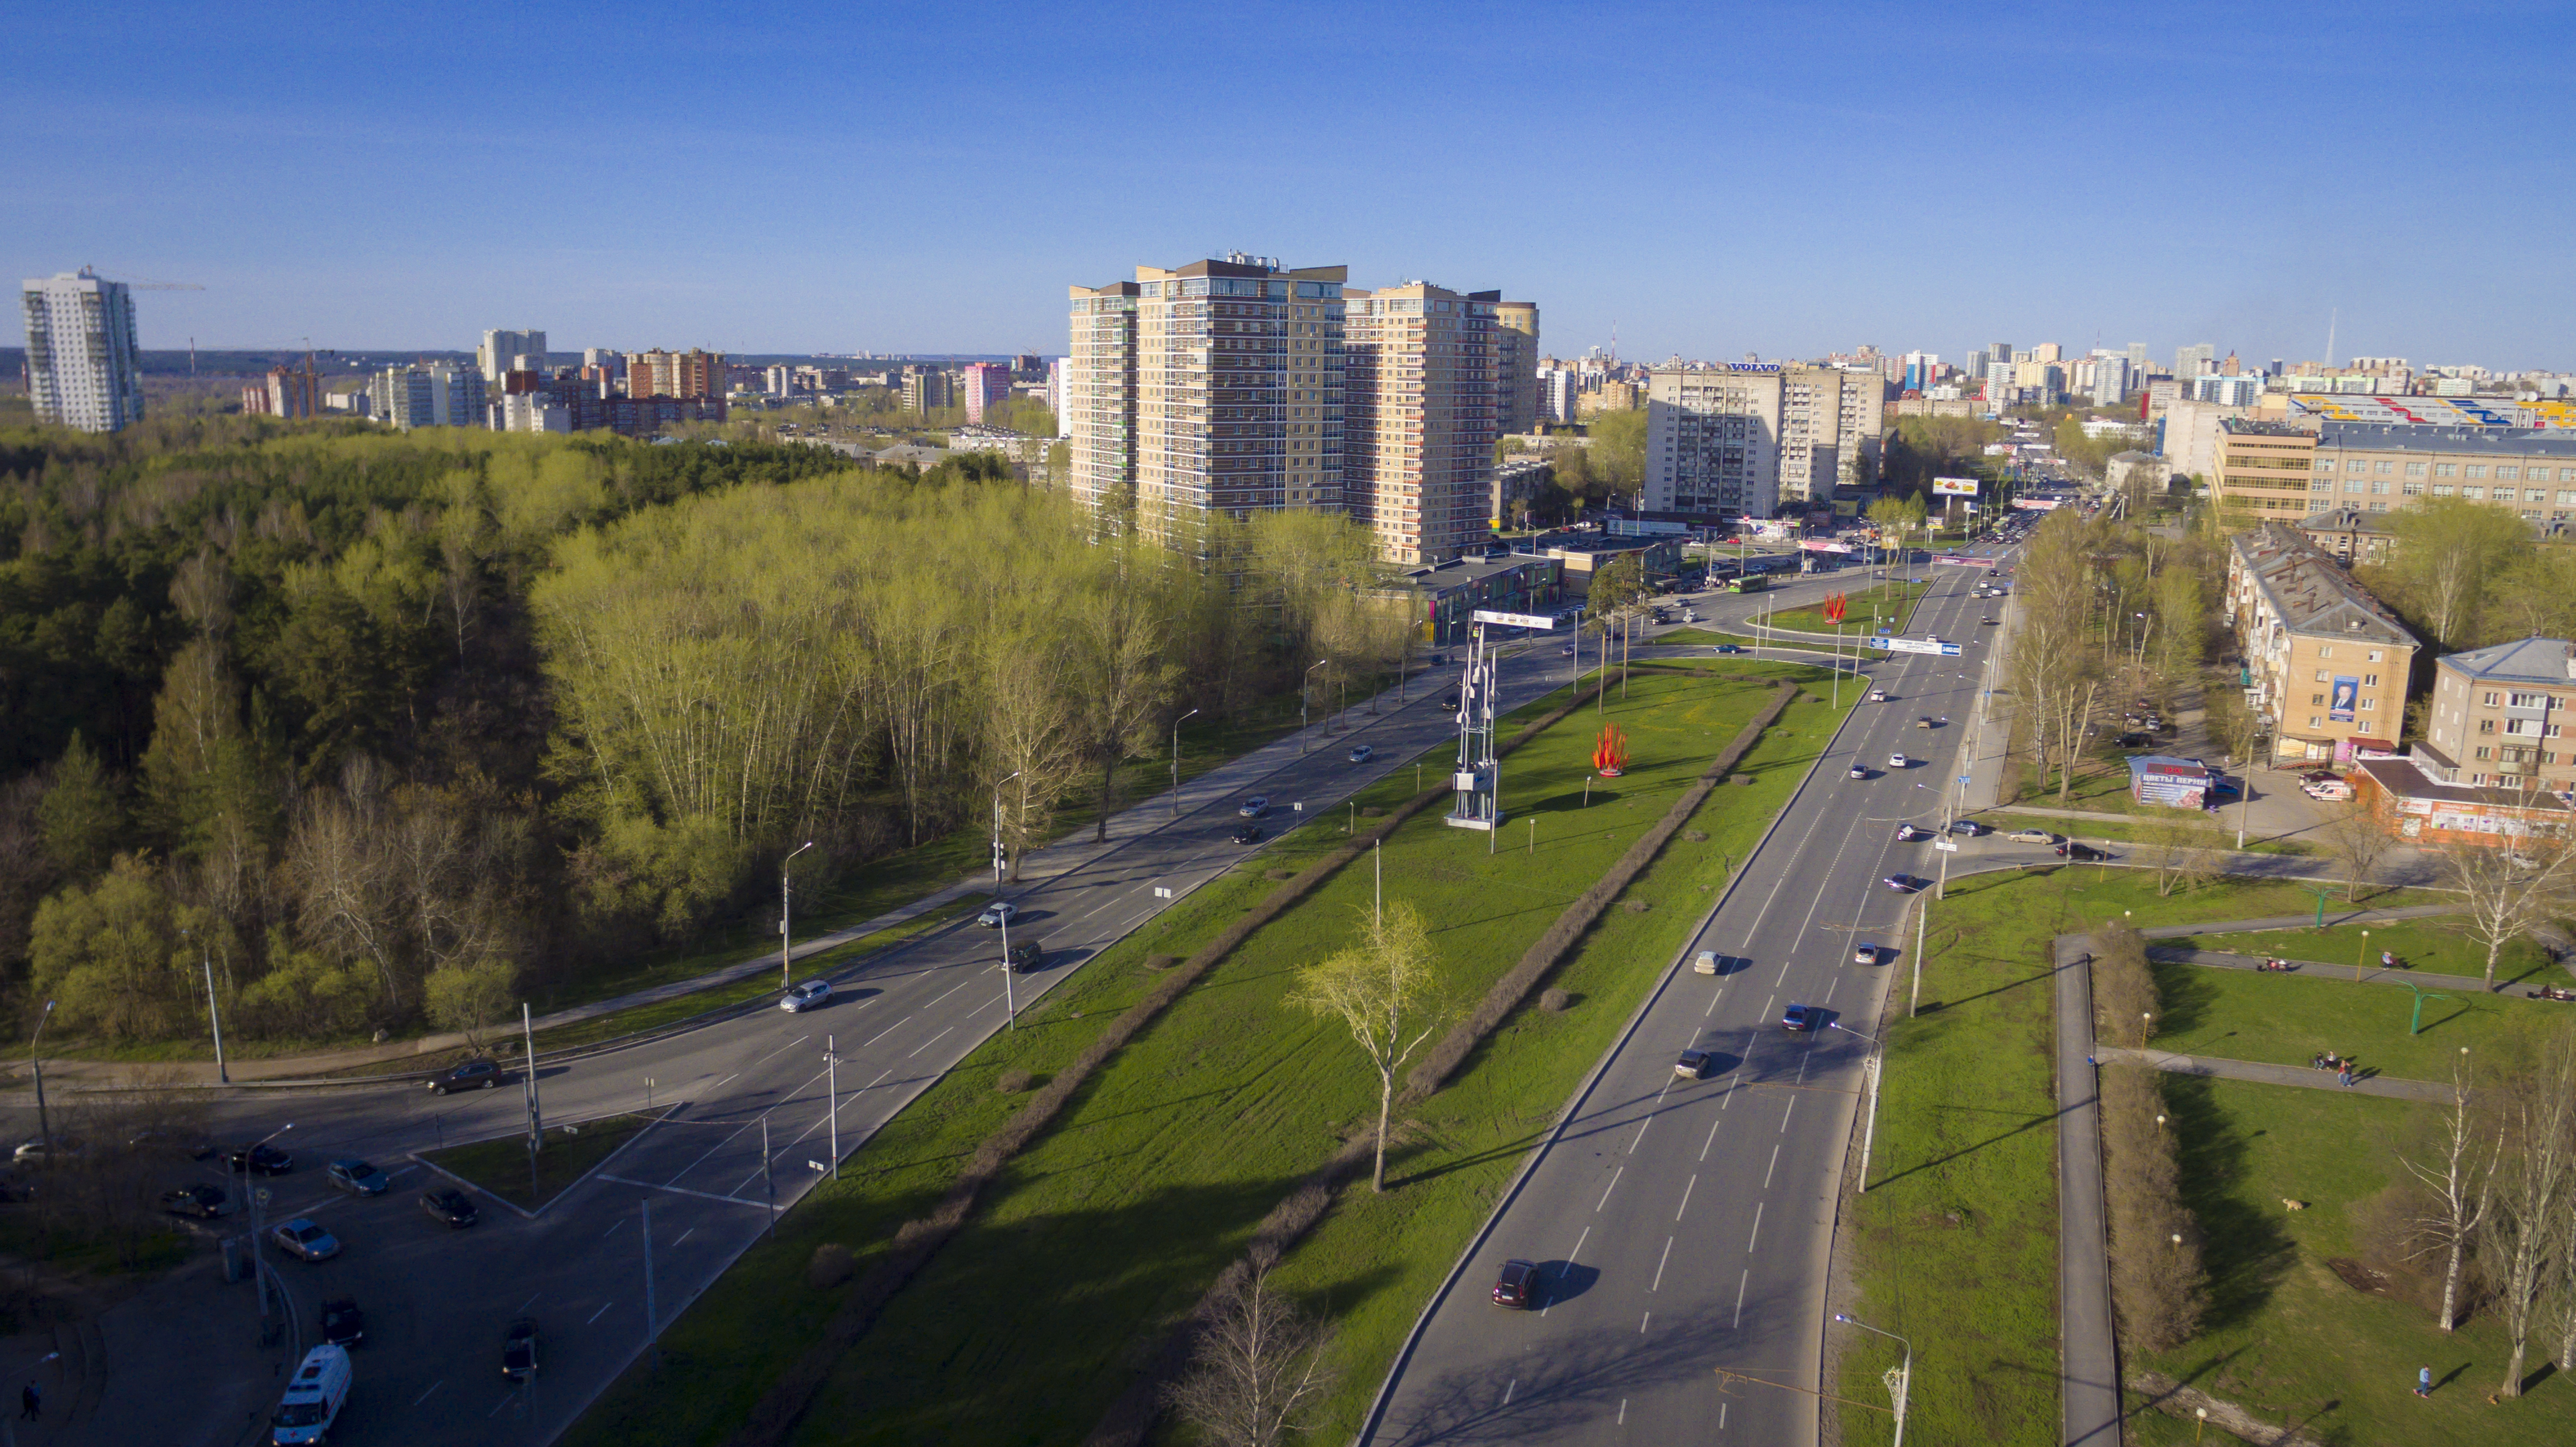
city, road, sky, urban landscape, urban area, metropolitan area, suburb, residential area, transport, bird's eye view, infrastructure, tree, skyline, highway, lane, controlled access highway, aerial photography, neighbourhood, daytime, metropolis, tower block, plant, cityscape, skyscraper, downtown, panorama, landscape, urban design, building